Cultural references to Macbeth

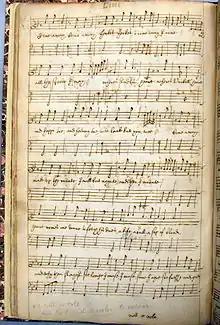
"Come away, Hecket" composed by Robert Johnson as it appears in Drexel 4175

"Macbeth" is, with "The Tempest", one of the two most-performed Shakespeare plays on BBC Radio, with over 20 productions between 1923 and 2022, the 2022 production starring David Tennant. Other BBC Radio productions include: